Turing machine

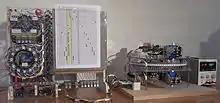
Another Turing machine realization

A limitation of Turing machines is that they do not model the strengths of a particular arrangement well. For instance, modern stored-program computers are actually instances of a more specific form of abstract machine known as the random-access stored-program machine or RASP machine model. Like the universal Turing machine, the RASP stores its "program" in "memory" external to its finite-state machine's "instructions". Unlike the universal Turing machine, the RASP has an infinite number of distinguishable, numbered but unbounded "registers"—memory "cells" that can contain any integer (cf. Elgot and Robinson (1964), Hartmanis (1971), and in particular Cook-Rechow (1973); references at random-access machine). The RASP's finite-state machine is equipped with the capability for indirect addressing (e.g., the contents of one register can be used as an address to specify another register); thus the RASP's "program" can address any register in the register-sequence. The upshot of this distinction is that there are computational optimizations that can be performed based on the memory indices, which are not possible in a general Turing machine; thus when Turing machines are used as the basis for bounding running times, a "false lower bound" can be proven on certain algorithms' running times (due to the false simplifying assumption of a Turing machine). An example of this is binary search, an algorithm that can be shown to perform more quickly when using the RASP model of computation rather than the Turing machine model.